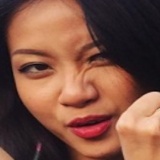
ca sĩ Suboi